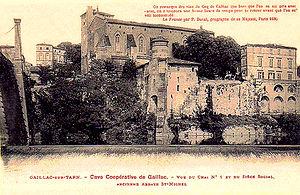
Abbaye Saint-Michel de Gaillac, premier siège social de la Cave coopérative
L'abbaye Saint-Michel de Gaillac est une ancienne abbaye bénédictine, située dans le département français du Tarn. Aujourd'hui, elle est utilisée comme musée de la Vigne et du Vin, tandis que l'église Saint-Michel de Gaillac sert toujours de lieu de culte. Si l'église Saint-Michel est classée monument historique depuis 1840, les vestiges de l'abbaye ne sont inscrit à ce titre que depuis 1994, par arrêté du 3 février.
Le gaillac est un vin français d'appellation d'origine contrôlée du vignoble du Sud-Ouest de la France.